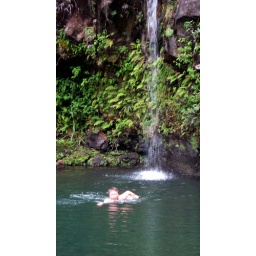
dad swimming in a natural pool. Everyone else was chicken (smart)